Rossendale Borough Council elections

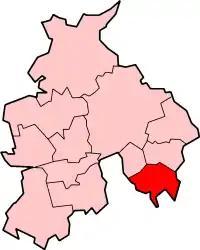
Rossendale shown within the non-metropolitan county of Lancashire (Unitary authorities excluded)

Rossendale Borough Council elections are generally held three years out of every four, with a third of the council elected each time. Rossendale Borough Council is the local authority for the non-metropolitan district of Rossendale in Lancashire, England. Since the last boundary changes in 2002, 36 councillors have been elected from 14 wards. At the 2024 election, new ward boundaries will be in effect and the number of councillors will decrease to 30.